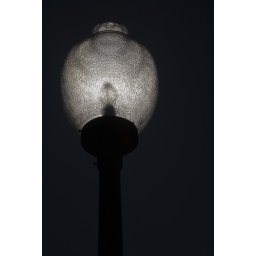
Lampost Backlit in black and white